Spytihněv II, Duke of Bohemia

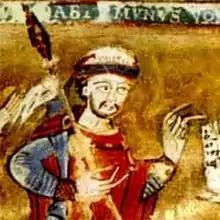
Duke Spytihněv with mitre and lance, contemporary depiction in the "Svatovítská apokalypsa" ("Apocalypse of Saint Vitus") manuscript, 11th century

Spytihněv II (also "Spitignew", "Spitihnew" or "Spytihnev"; ; 1031 – 28 January 1061), a member of the Přemyslid dynasty, was Duke of Bohemia from 1055 until his death in 1061.